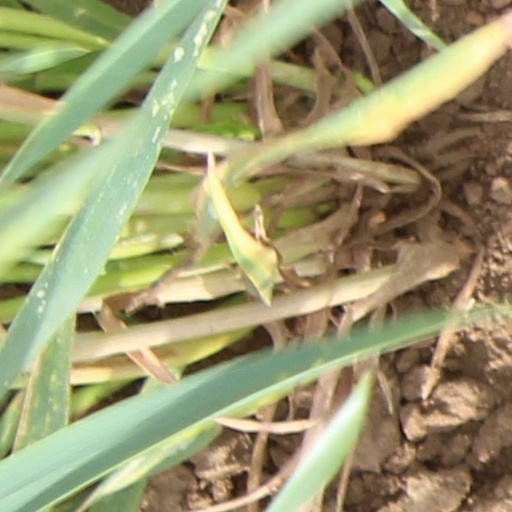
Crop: wheat